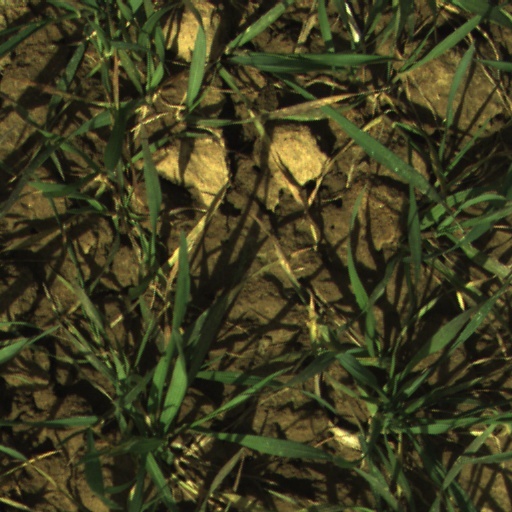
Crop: wheat